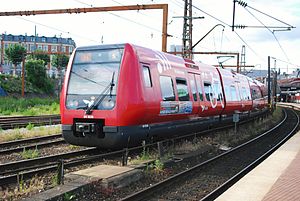
Linje H / Historie / Indskrænkninger og udvidelser
Linje H ankommer til København H i 2011.
Linje H er en S-togs-linje i Hovedstadsområdet, som kører mellem Østerport og Frederikssund. Linjen kører kun i dagtimerne mandag-fredag med 20 minutters drift. Om aftenen og i weekenderne erstattes den af linje C til Frederikssund.